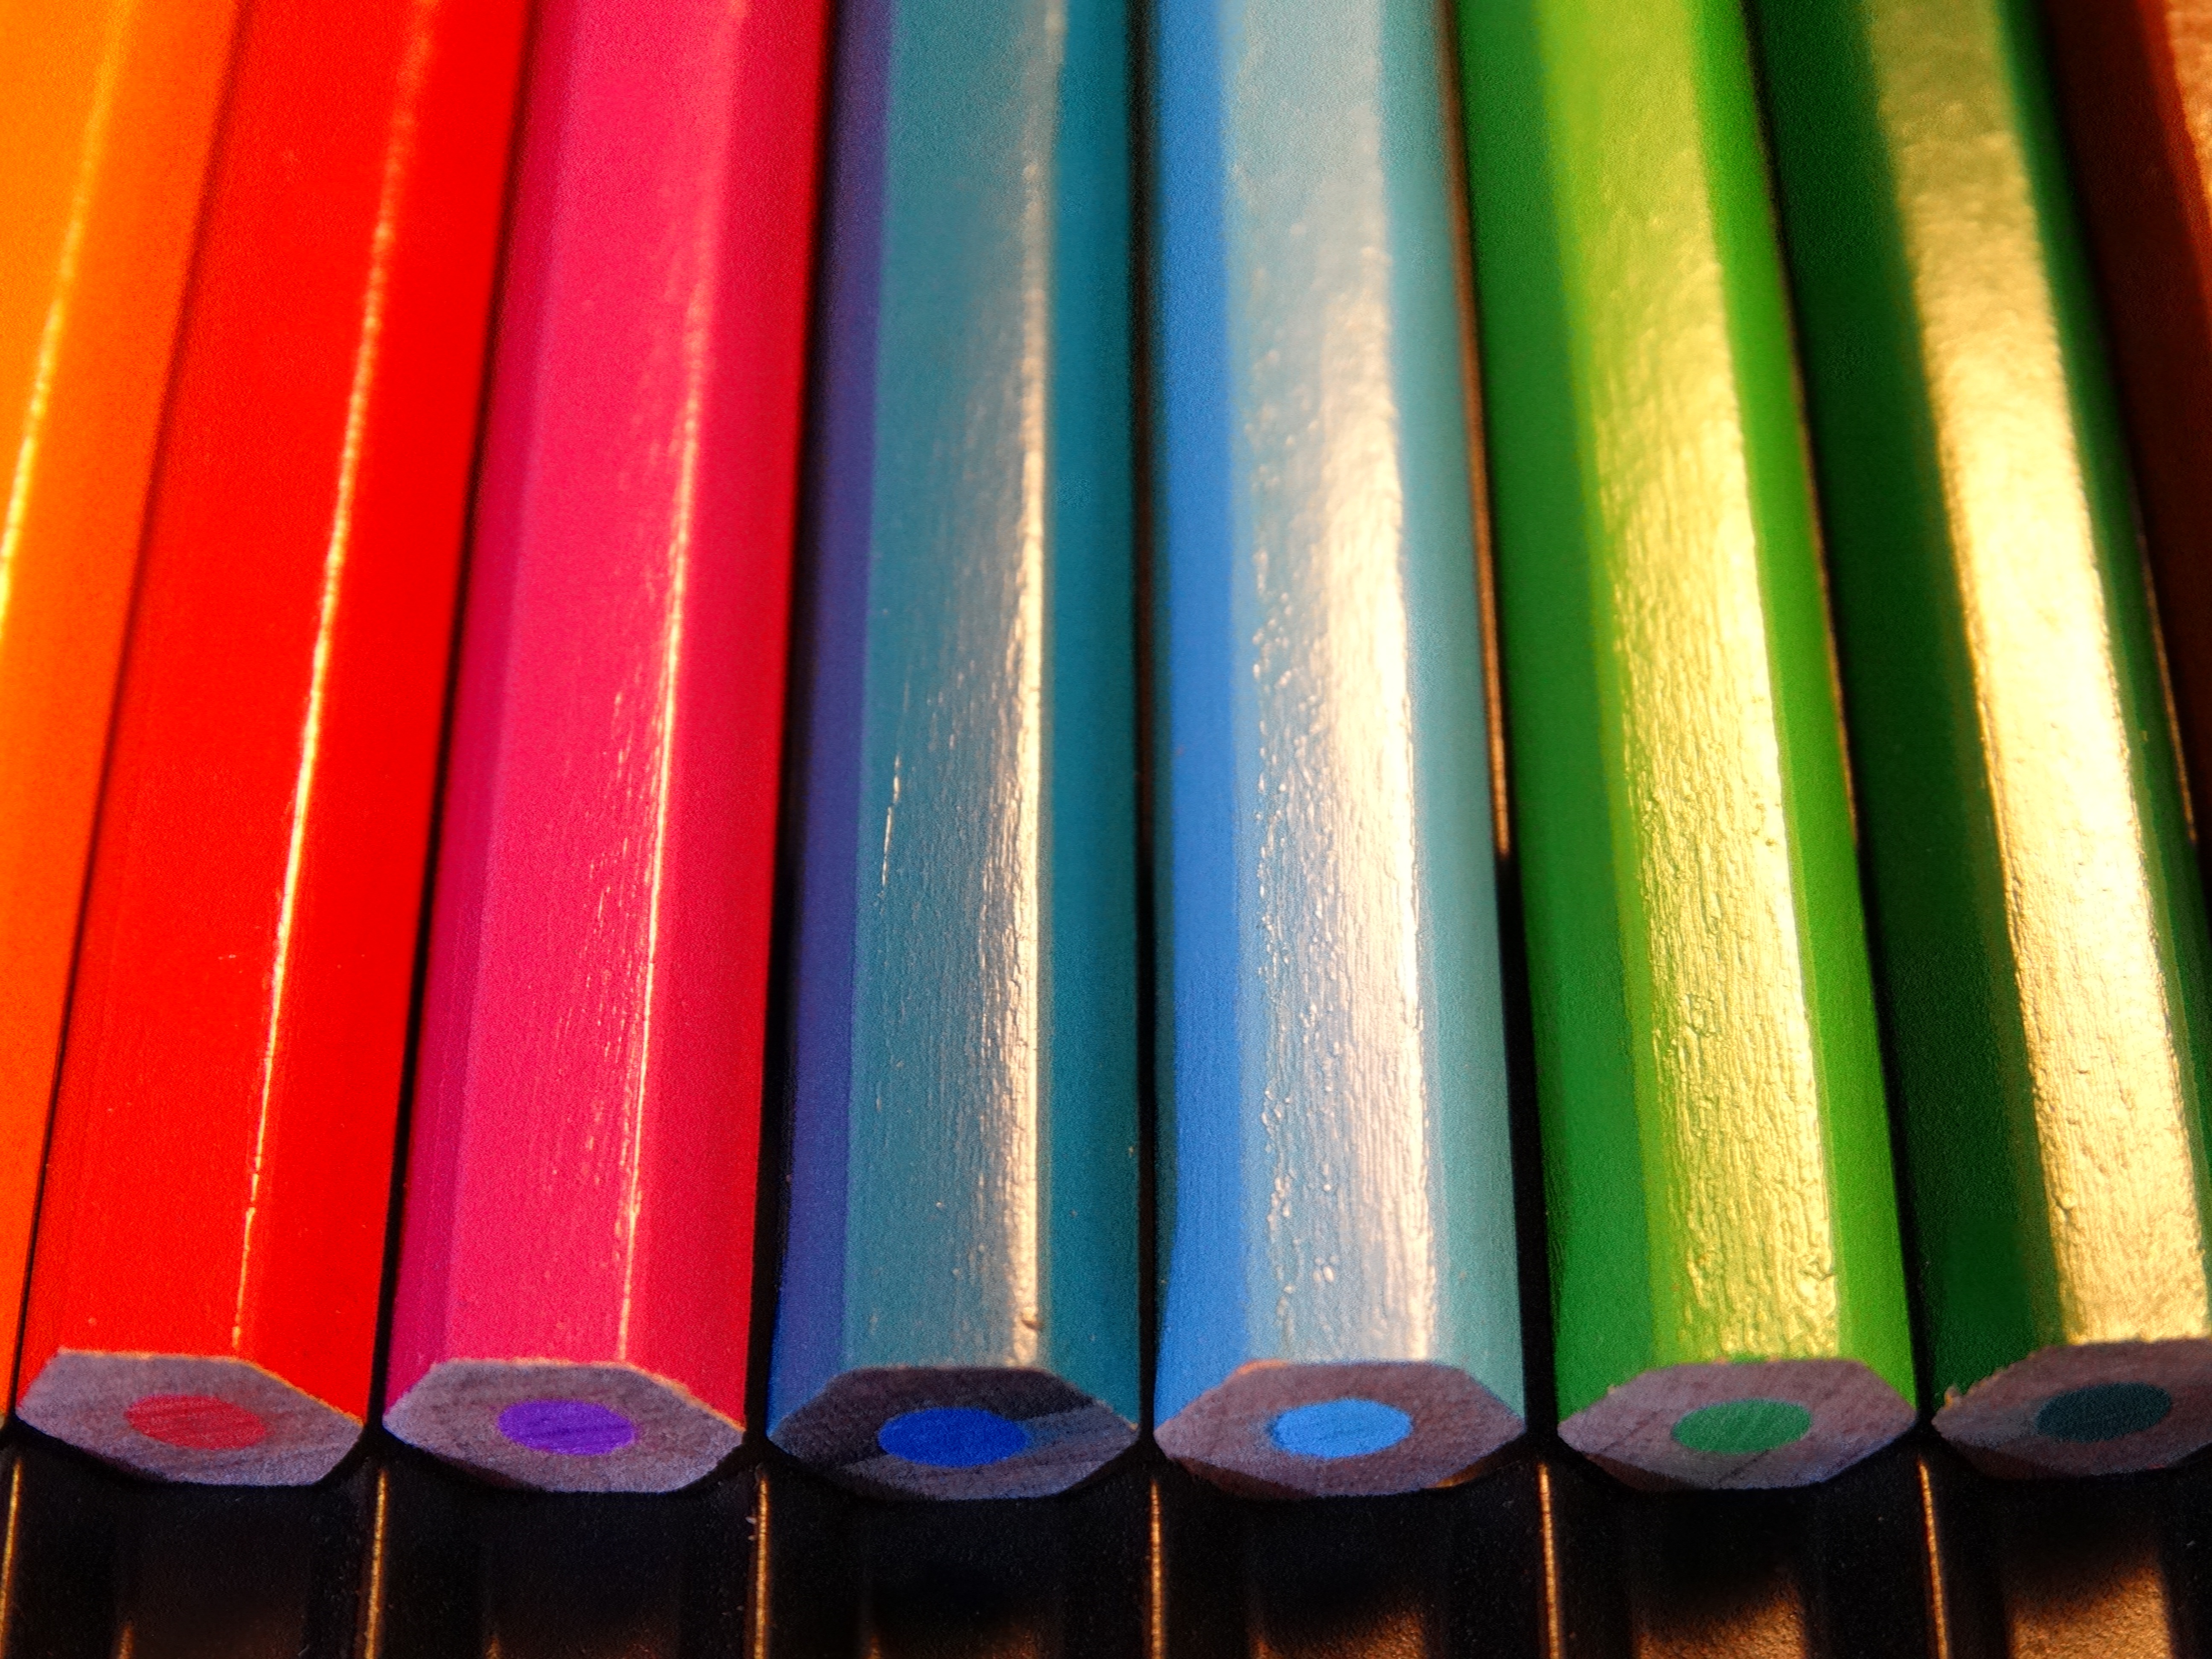
line, green, red, color, paint, blue, colorful, pens, school, draw, shape, colour pencils, cue stick